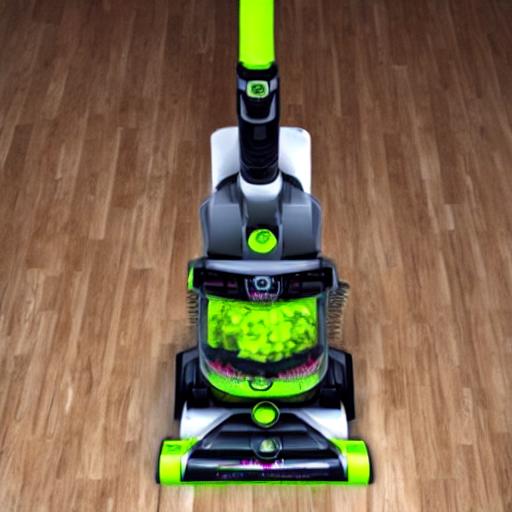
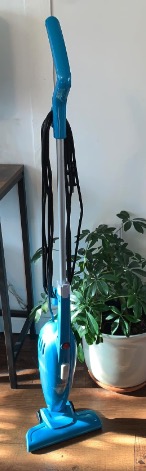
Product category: items_vacuum
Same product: no